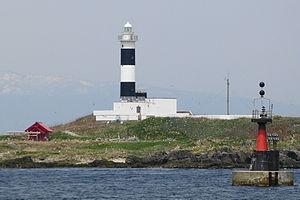
Ōma est un bourg situé dans le district de Shimokita, au Japon.